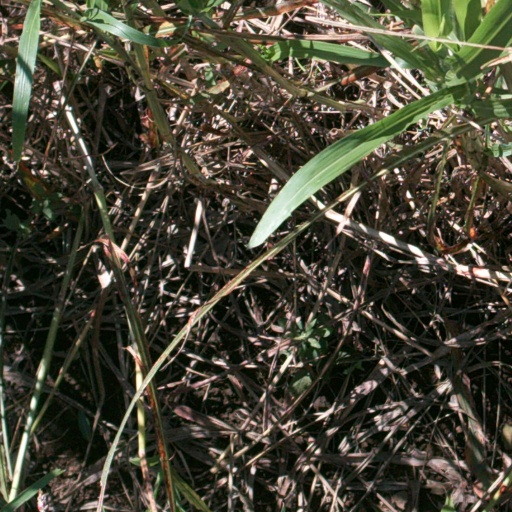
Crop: sorghum